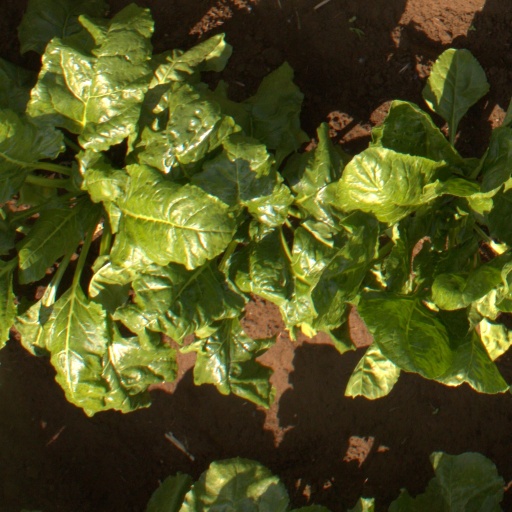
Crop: sugar beet